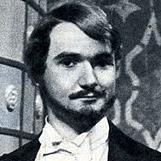
Age: 26